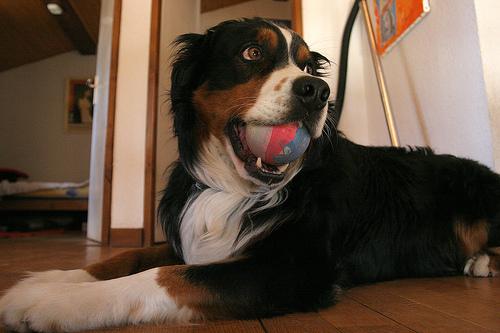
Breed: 234-n000091-Appenzeller